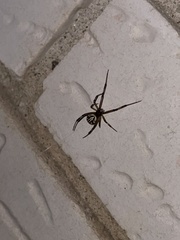
Species: Lactrodectus_hesperus